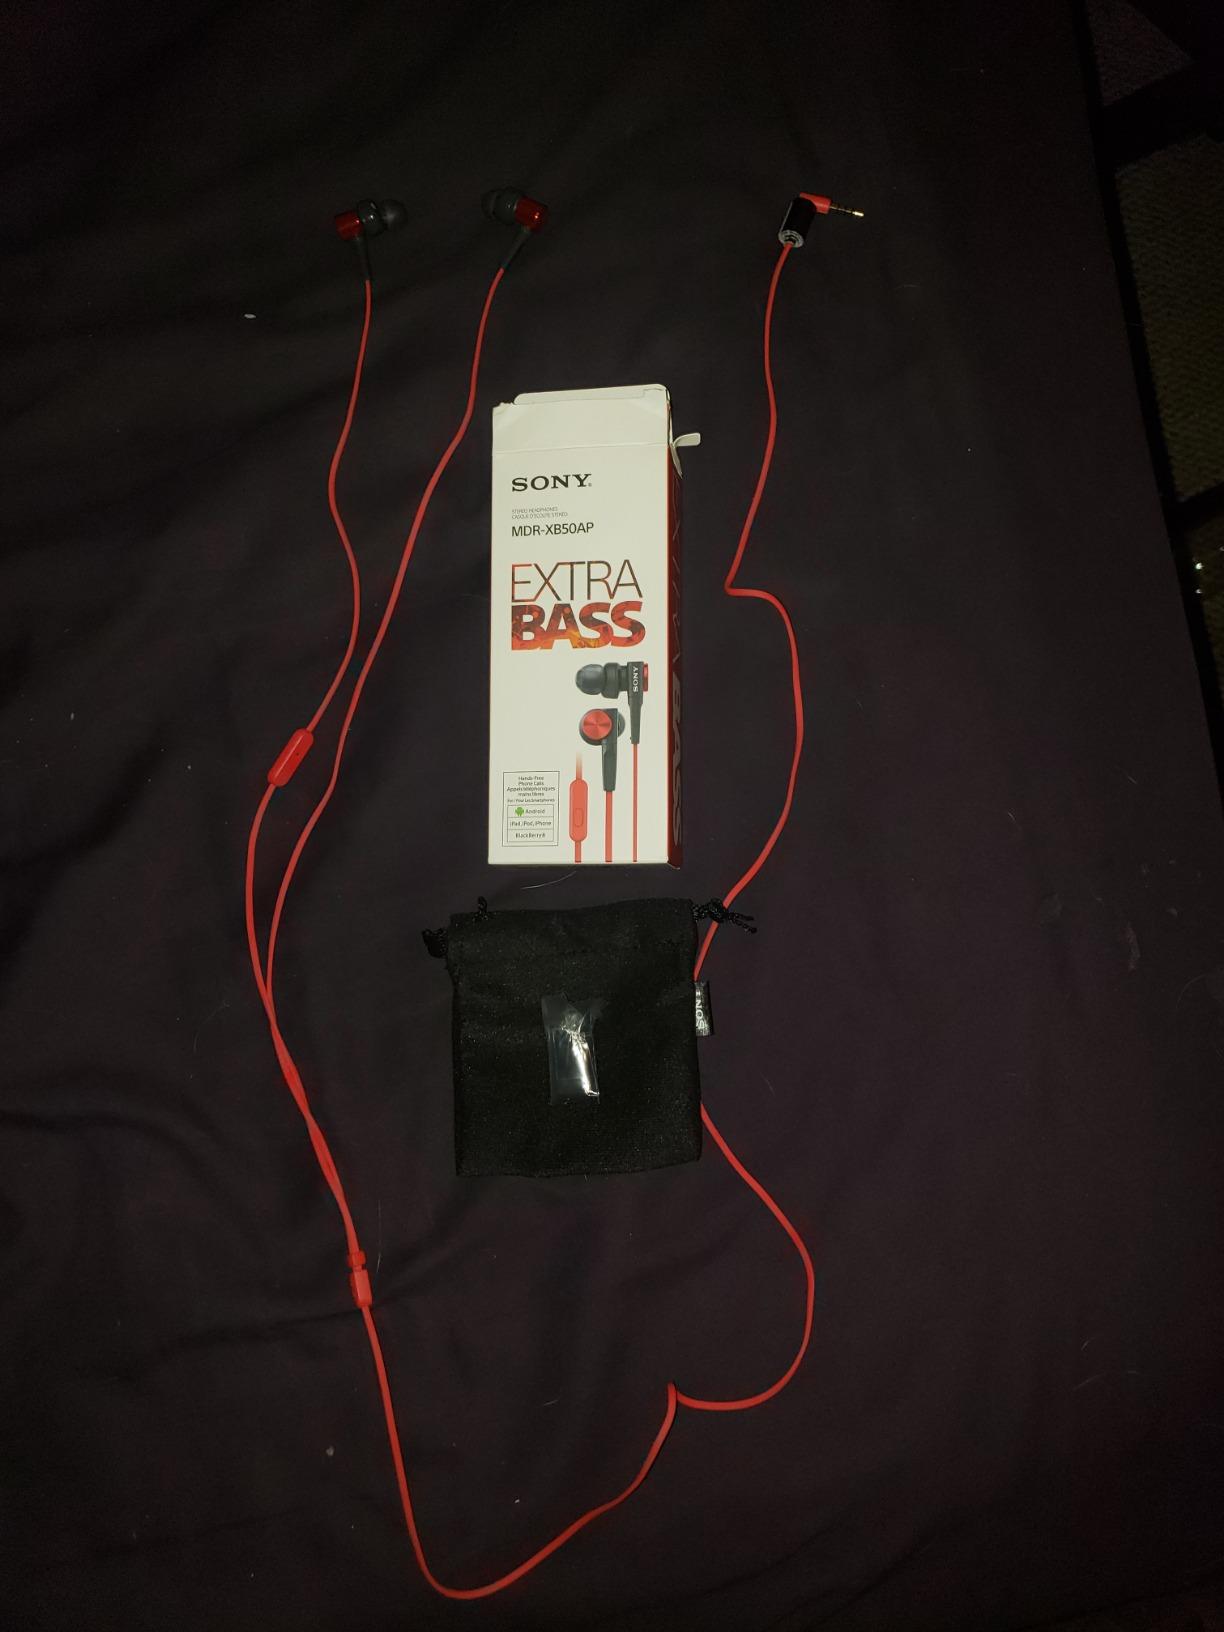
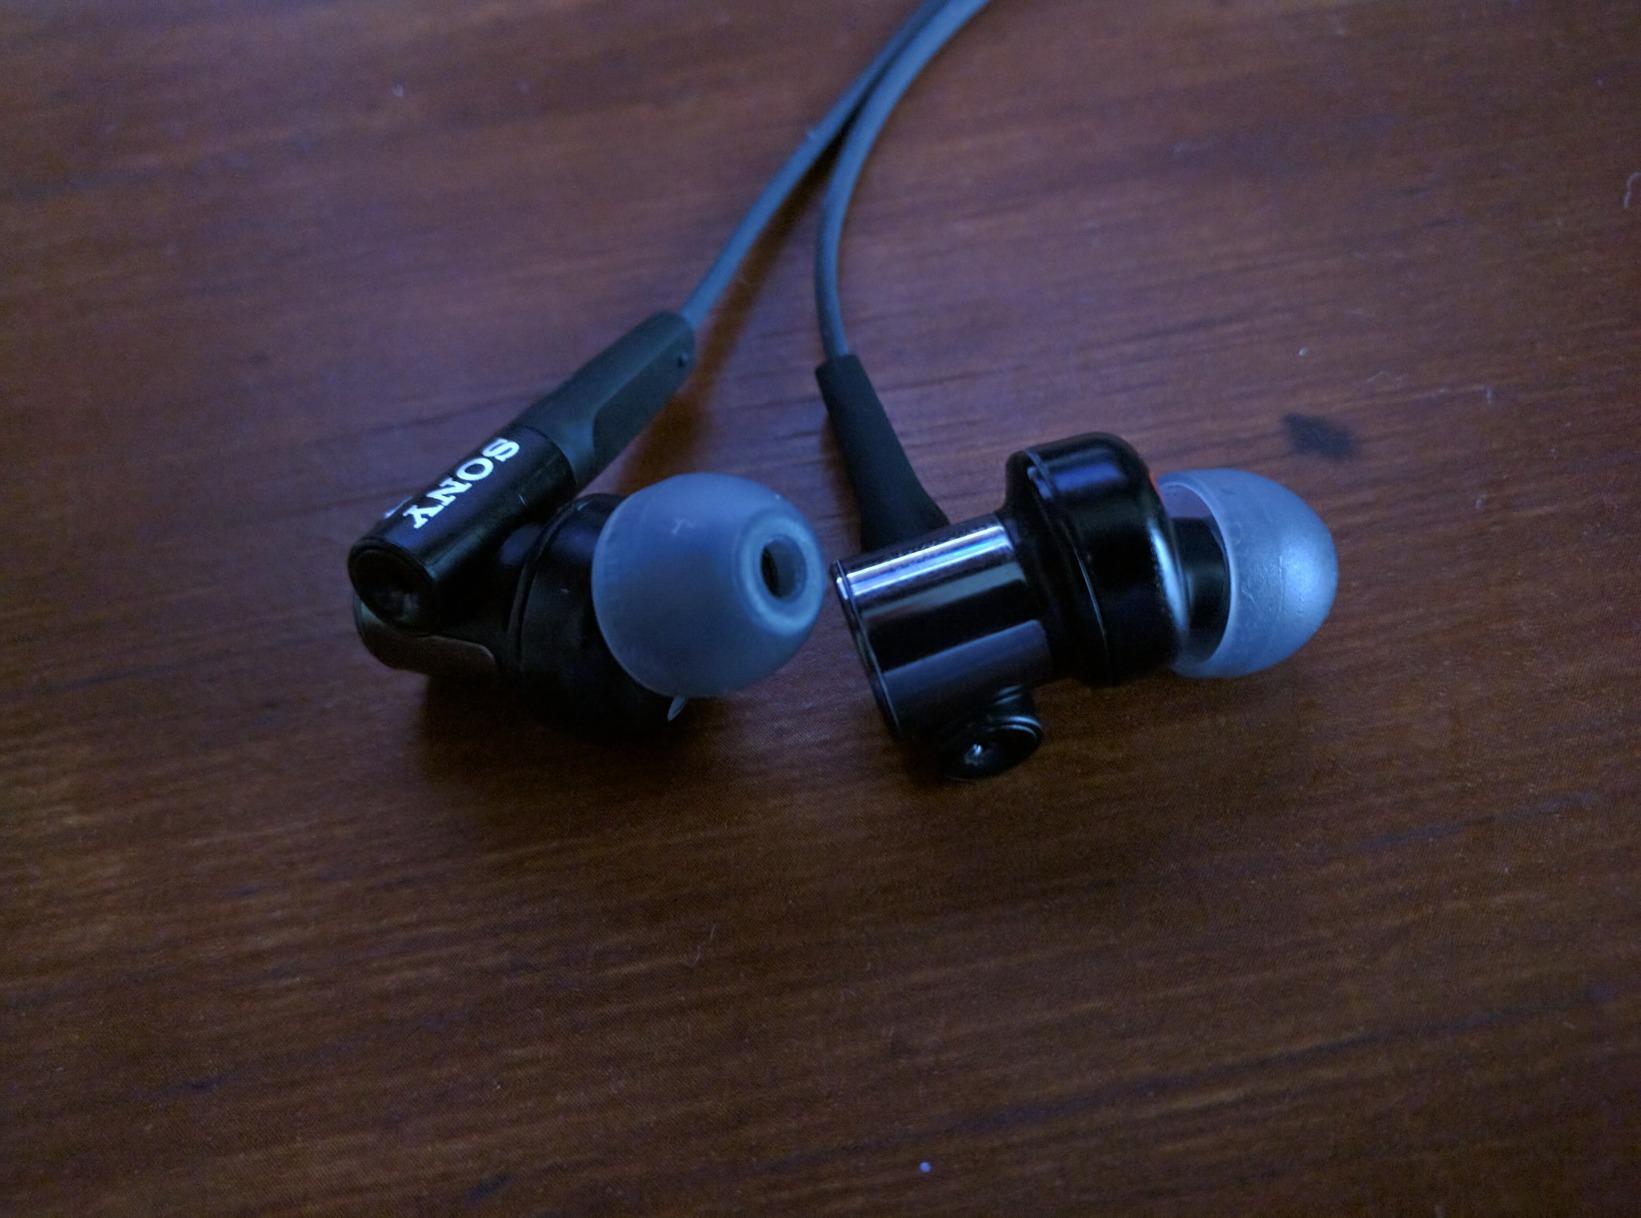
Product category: headphones
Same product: no